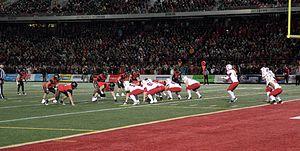
Match de football entre le Rouge et Or et le Axemen d'Acadia.